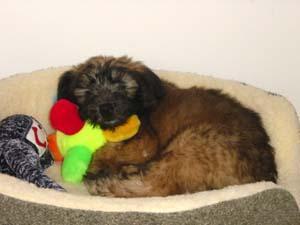
soft-coated_wheaten_terrier